Climate of Hawaii

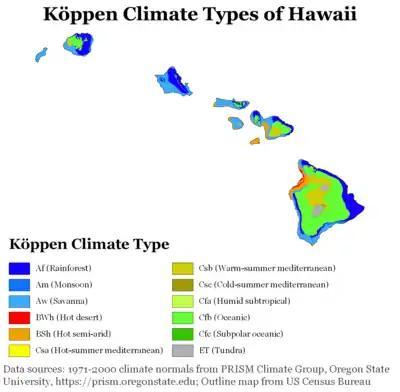
Köppen climate types of Hawaii, using 1971-2000 climate normals.

The U.S. state of Hawaii, which covers the Hawaiian Islands, is tropical but it experiences many different climates, depending on altitude and surroundings. The island of Hawaii for example hosts four (out of five in total) climate groups on a surface as small as according to the Köppen climate types: tropical, arid, temperate and polar. When counting also the Köppen sub-categories notably including the very rare cold-summer mediterranean climate the island of Hawaii hosts 10 (out of 14 in total) climate zones. The islands receive most rainfall from the trade winds on their north and east flanks (the windward side) as a result of orographic precipitation. Coastal areas are drier, especially the south and west side or leeward sides.